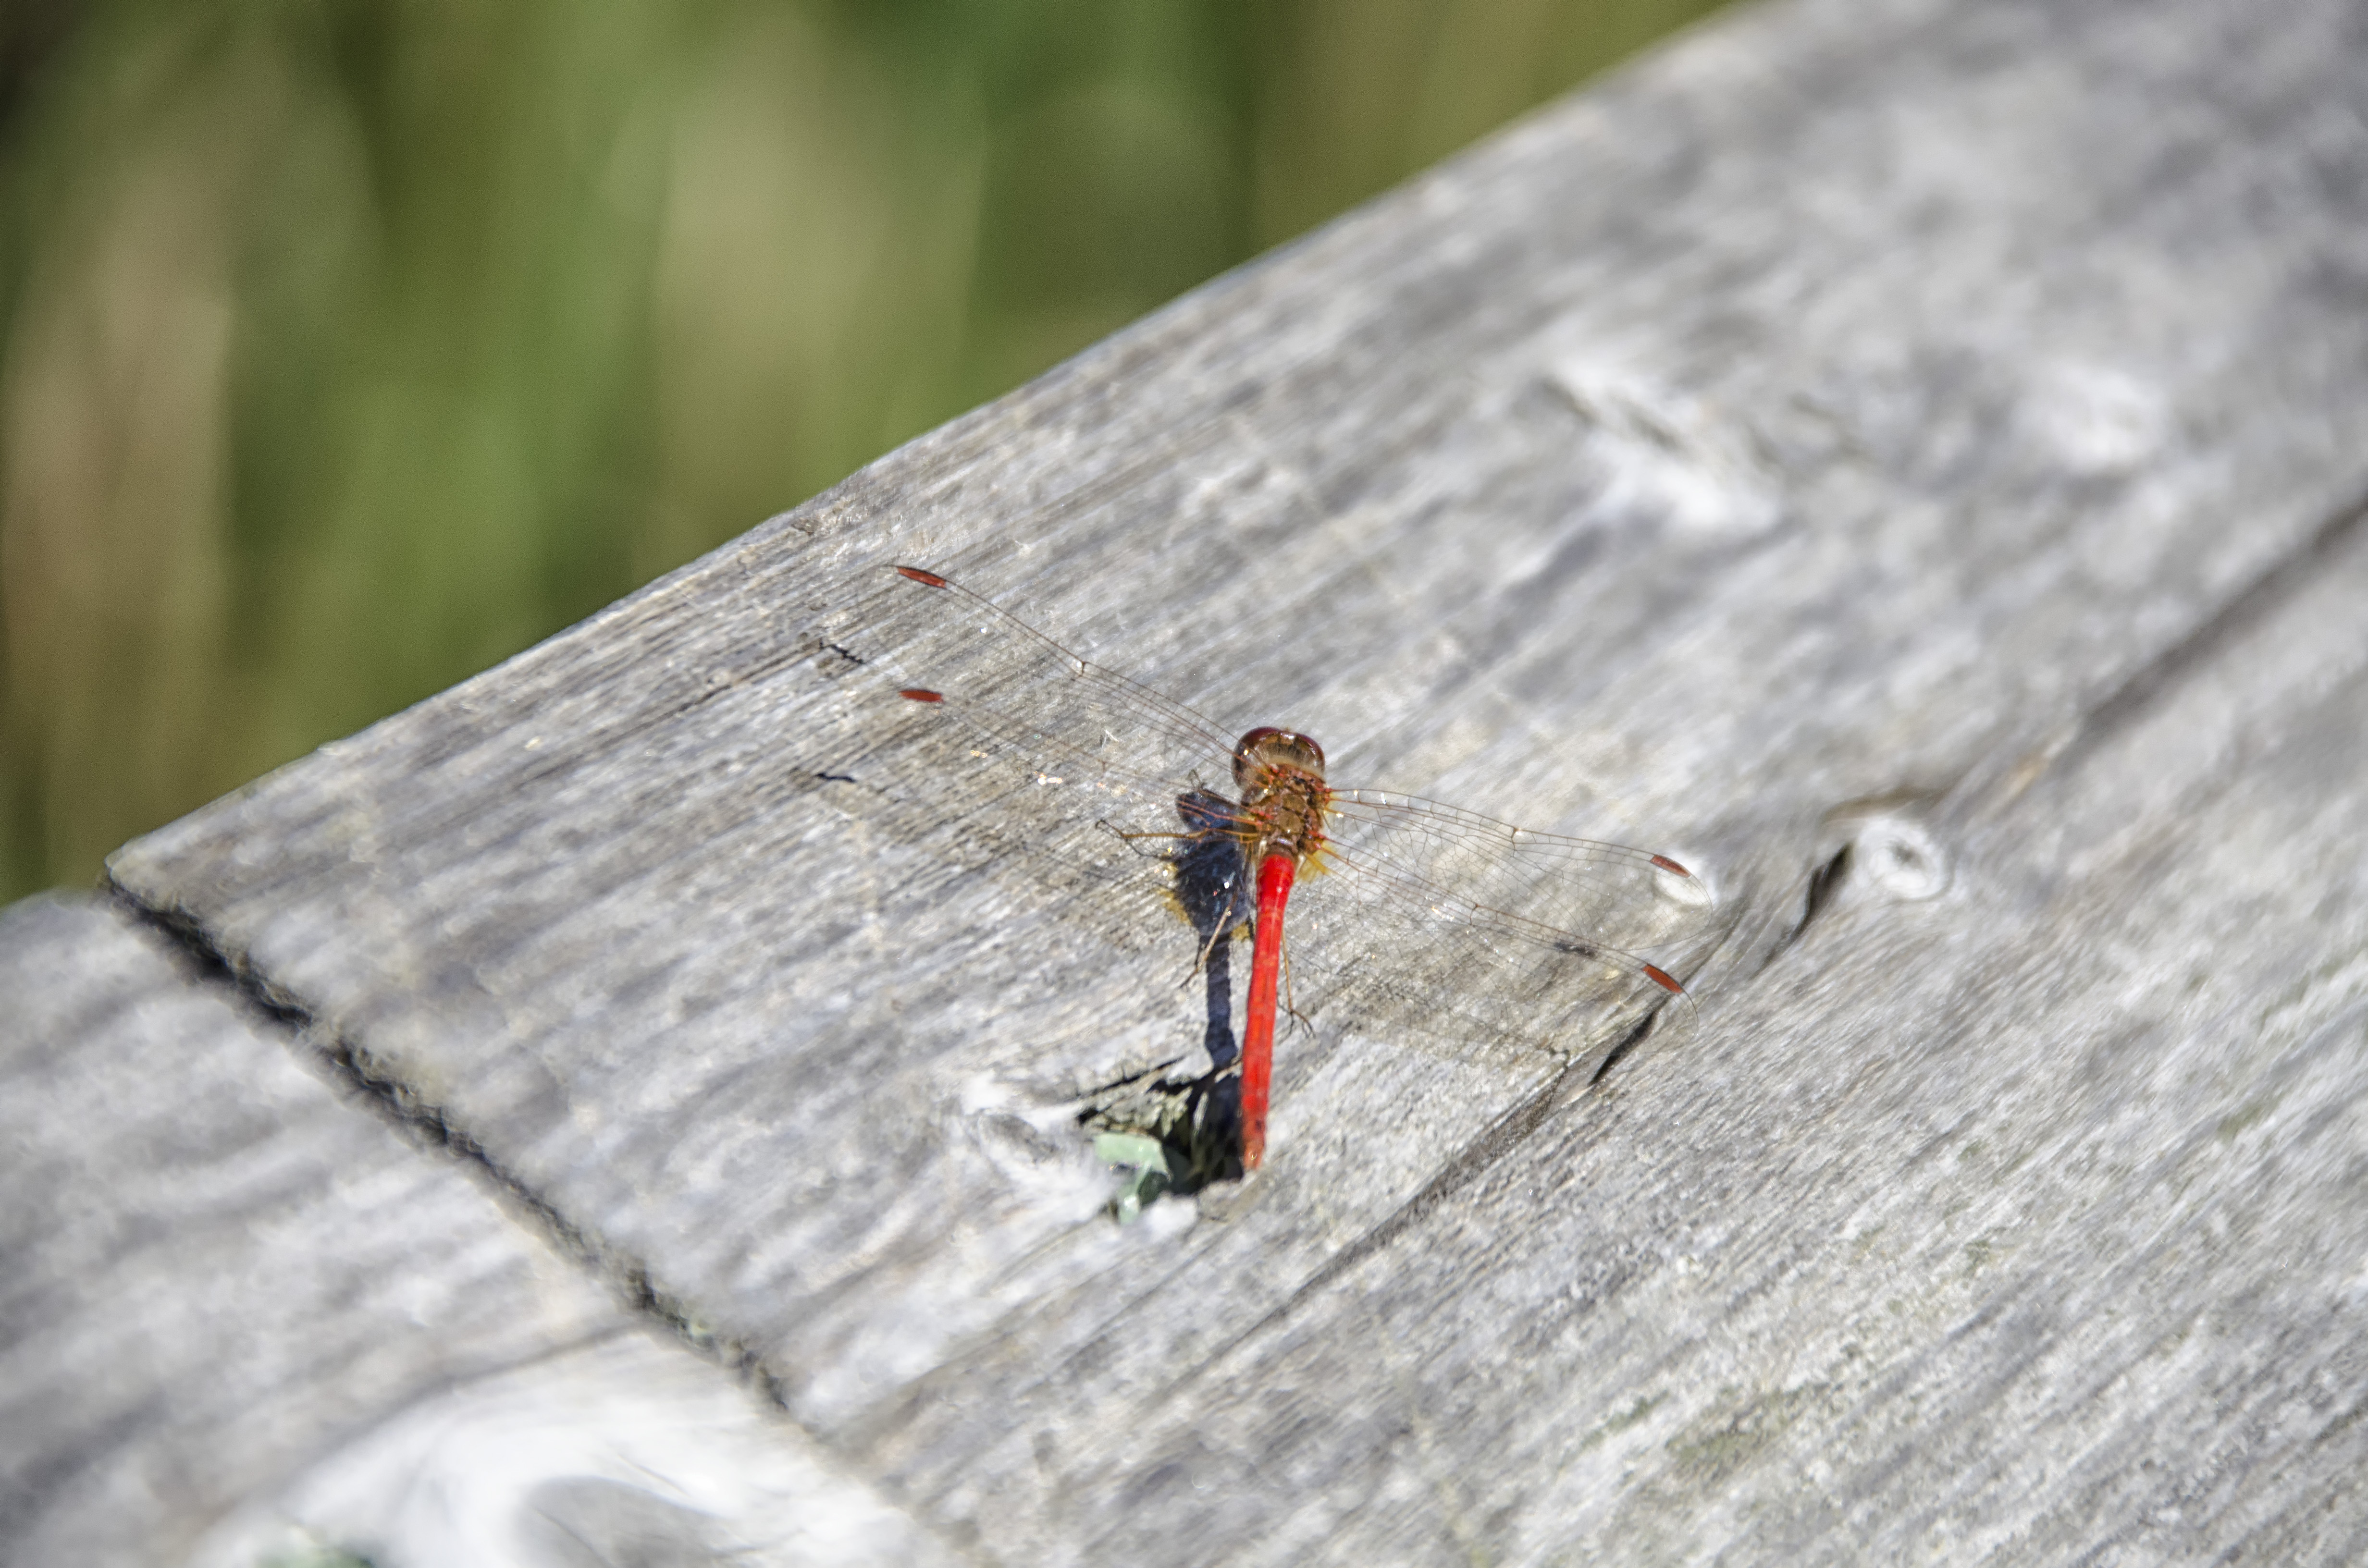
wing, leaf, insect, fauna, invertebrate, close up, canada, dragonfly, quebec, sherbrooke, libellule, macro photography